United Nations Security Council Resolution 699

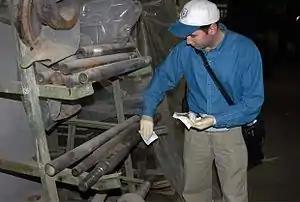
Weapons inspector in Iraq (2002)

United Nations Security Council resolution 699, adopted unanimously on 17 June 1991, after recalling Resolution 687 (1991) and noting the report by the Secretary-General it requested, the council, acting under Chapter VII, confirmed that the International Atomic Energy Agency and United Nations Special Commission have the authority to undertake weapons inspections in Iraq and to remove, destruct or render the weapons harmless.